Eliza Mazzucato Young

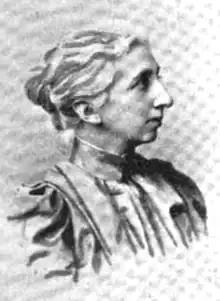
Eliza Mazzucato Young, from an 1894 publication.

Eliza Mazzucato Young (July 7, 1846 – March 27, 1937) was an Italian-born American composer, musician, and educator. She wrote "Mr. Sampson of Omaha" (1888), one of the first operas by a woman to be produced in the United States.